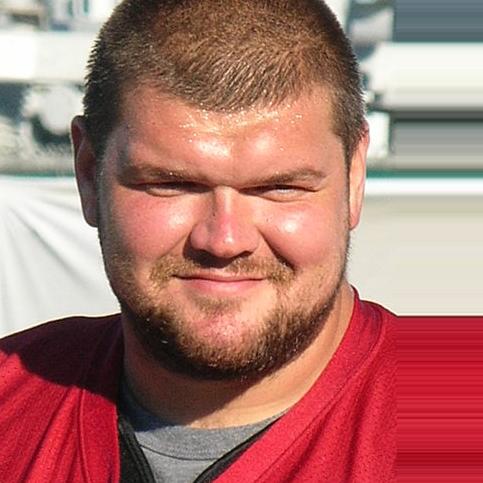
Age: 28